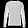
Label: Pullover